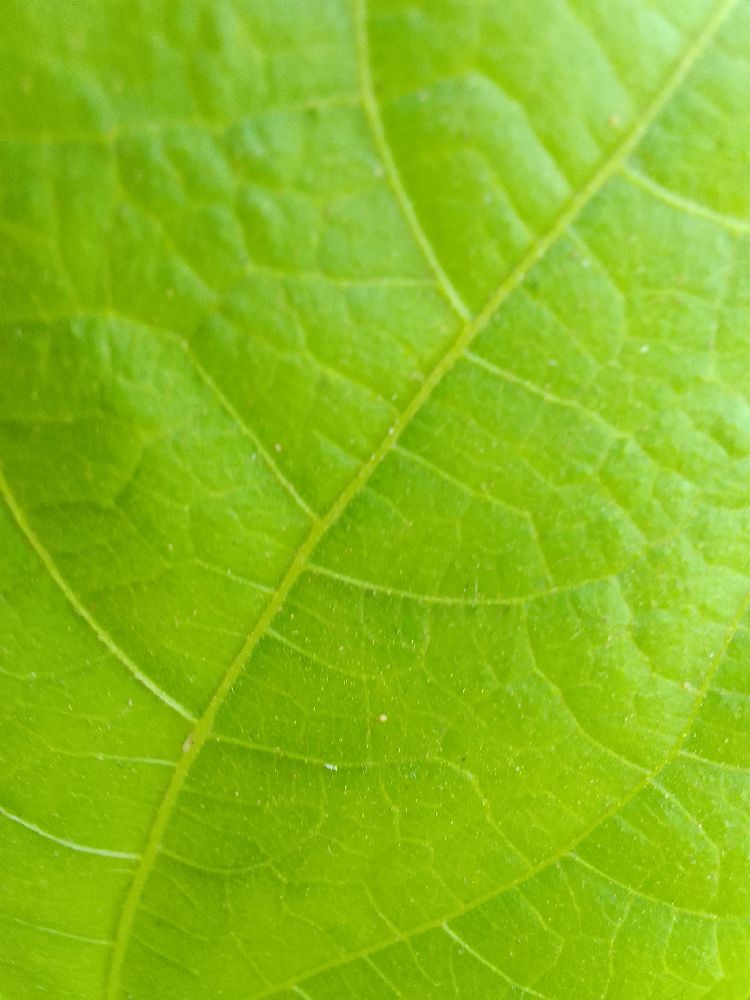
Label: healthy